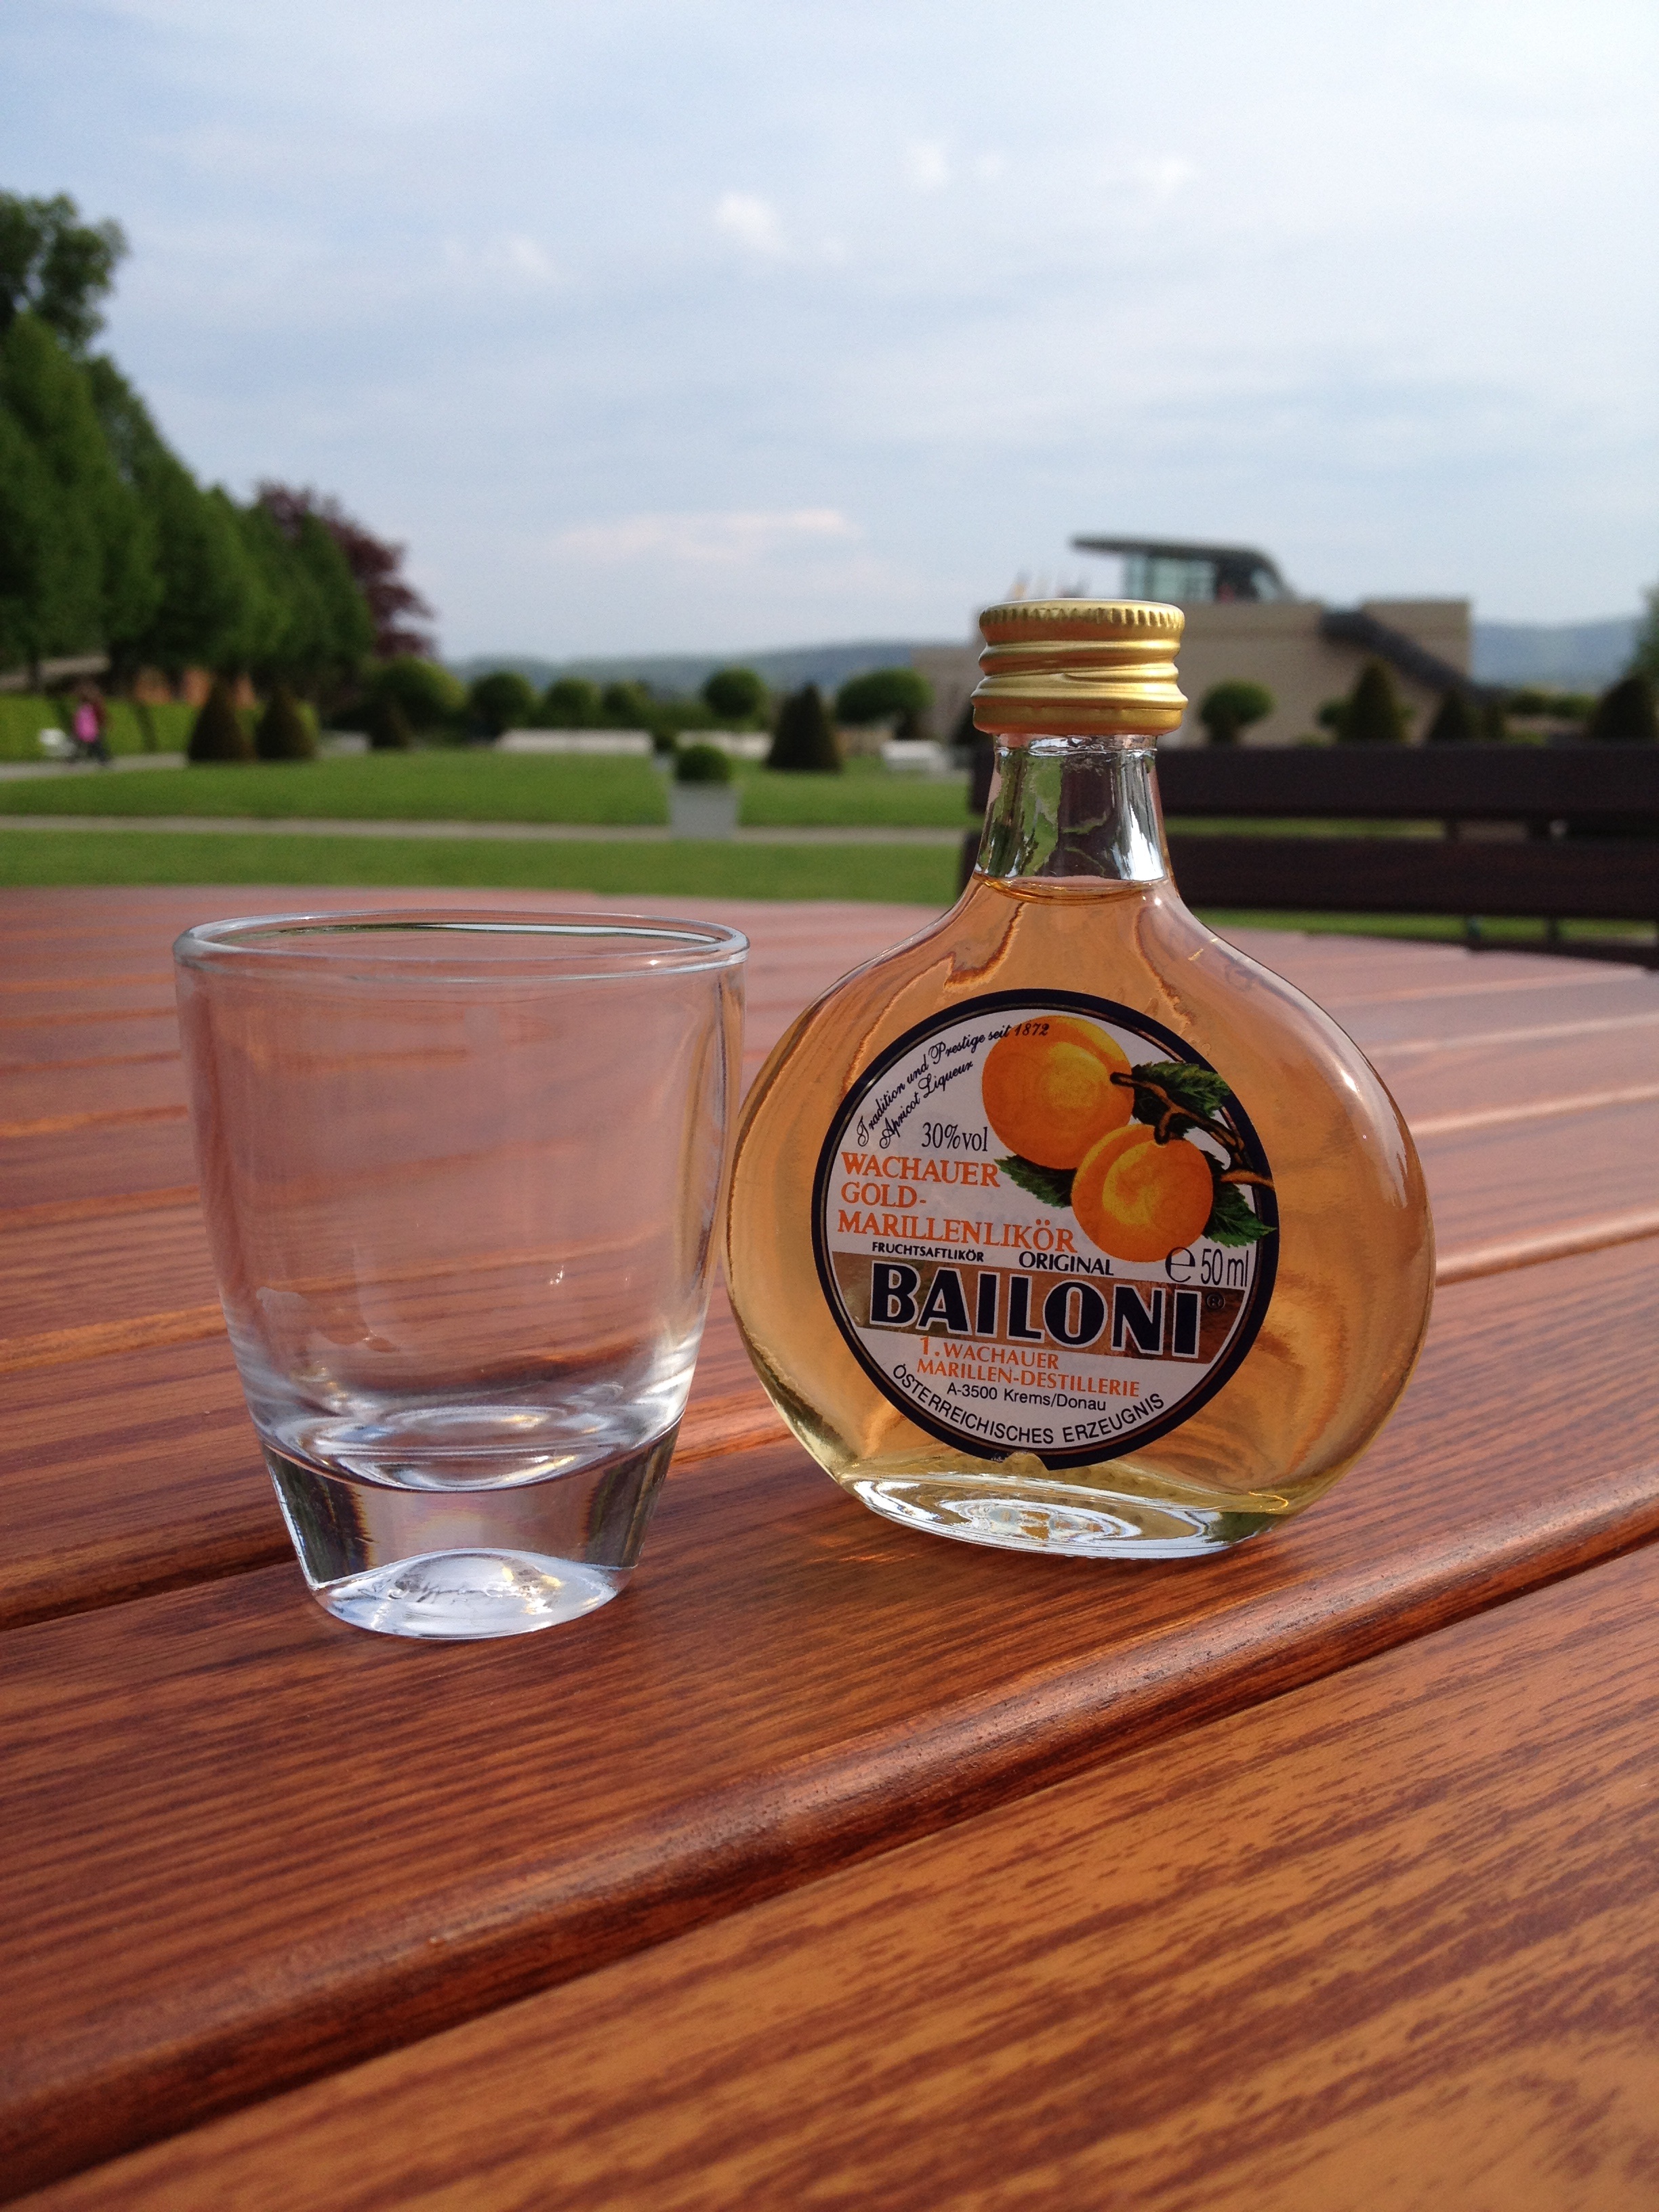
glass, drink, bottle, beer, alcohol, apricot, outdoors, whisky, liqueur, alcoholic beverage, man made object, distilled beverage, drinkware, melk abbey